Alexey Dushkin

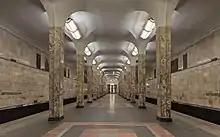
Avtozavodskaya metro station

On January 1, 1943, in the middle of Battle of Stalingrad, Moscow Metro opened a new station, extending the Gorkovsko-Zamoskvoretskaya (now Zamoskvoretskaya) Line from "Ploshchad Sverdlova" (now Teatralnaya) to "Zavod imeni Stalina" (now Avtozavodskaya). (Two intermediate stations, Novokuznetskaya and Paveletskaya, were opened on November 20, 1943.) Planners chose Dushkin's simple columnar concept, proven by prewar practice. The columns of Avtozavodskaya are narrower than earlier (and later) examples of this type, giving the station an "airy" feel.